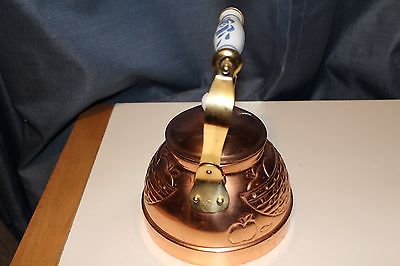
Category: kettle